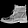
Label: Ankle boot